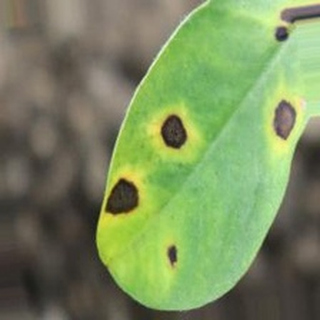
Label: groundnut_late_leaf_spot